Lake of the Ozarks

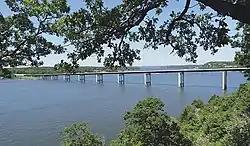
Lake of the Ozarks Community Bridge

The Hurricane Deck Bridge is a delta-frame bridge located in the west side of Lake of the Ozarks. Stretching over long and wide, the bridge was established to connect Laurie with Camdenton. The bridge was originally constructed in 1934 as a truss-arch bridge, but this bridge was replaced in 2013. The first bridge's structure was similar to the structure of the I-35W Mississippi River bridge, which had collapsed six years before the bridge was destroyed. After the replacement opened in 2013, the original bridge was destroyed.